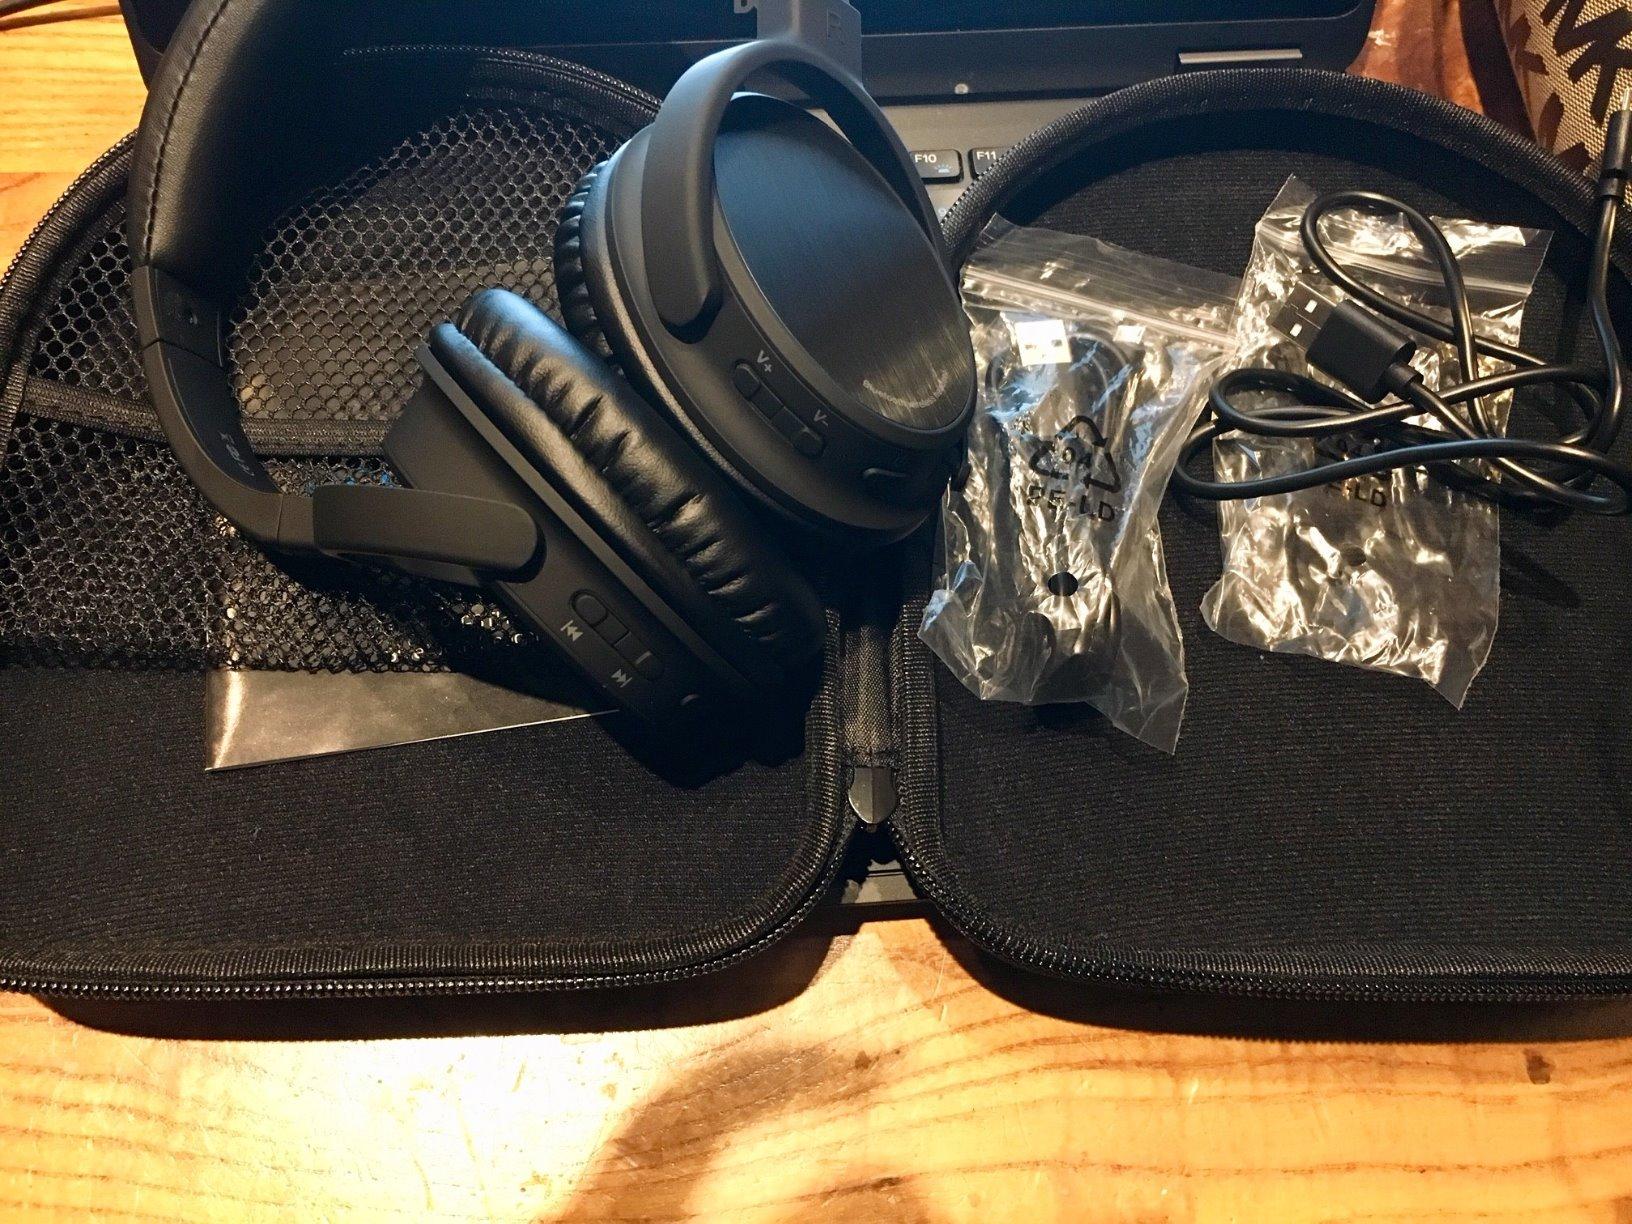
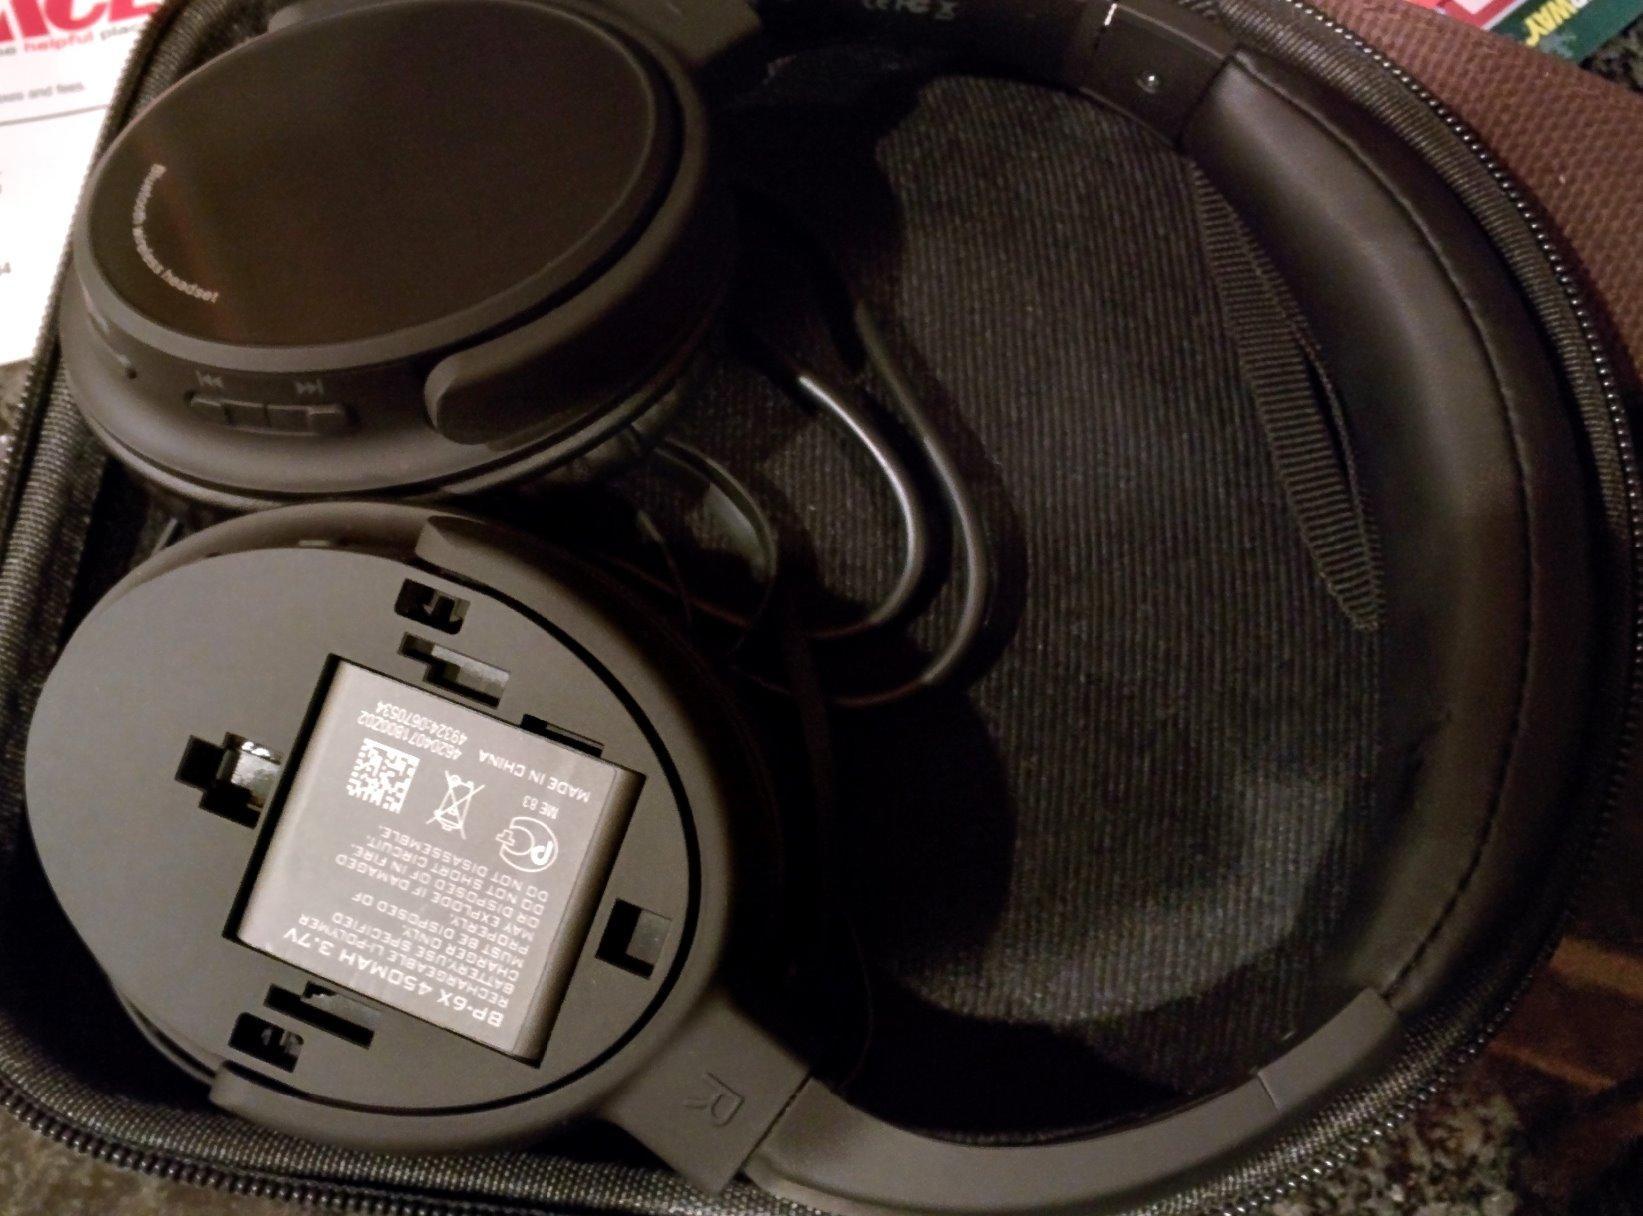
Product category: headphones
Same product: yes